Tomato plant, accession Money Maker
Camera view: bottom (45 deg); turntable rotation: 180 degrees
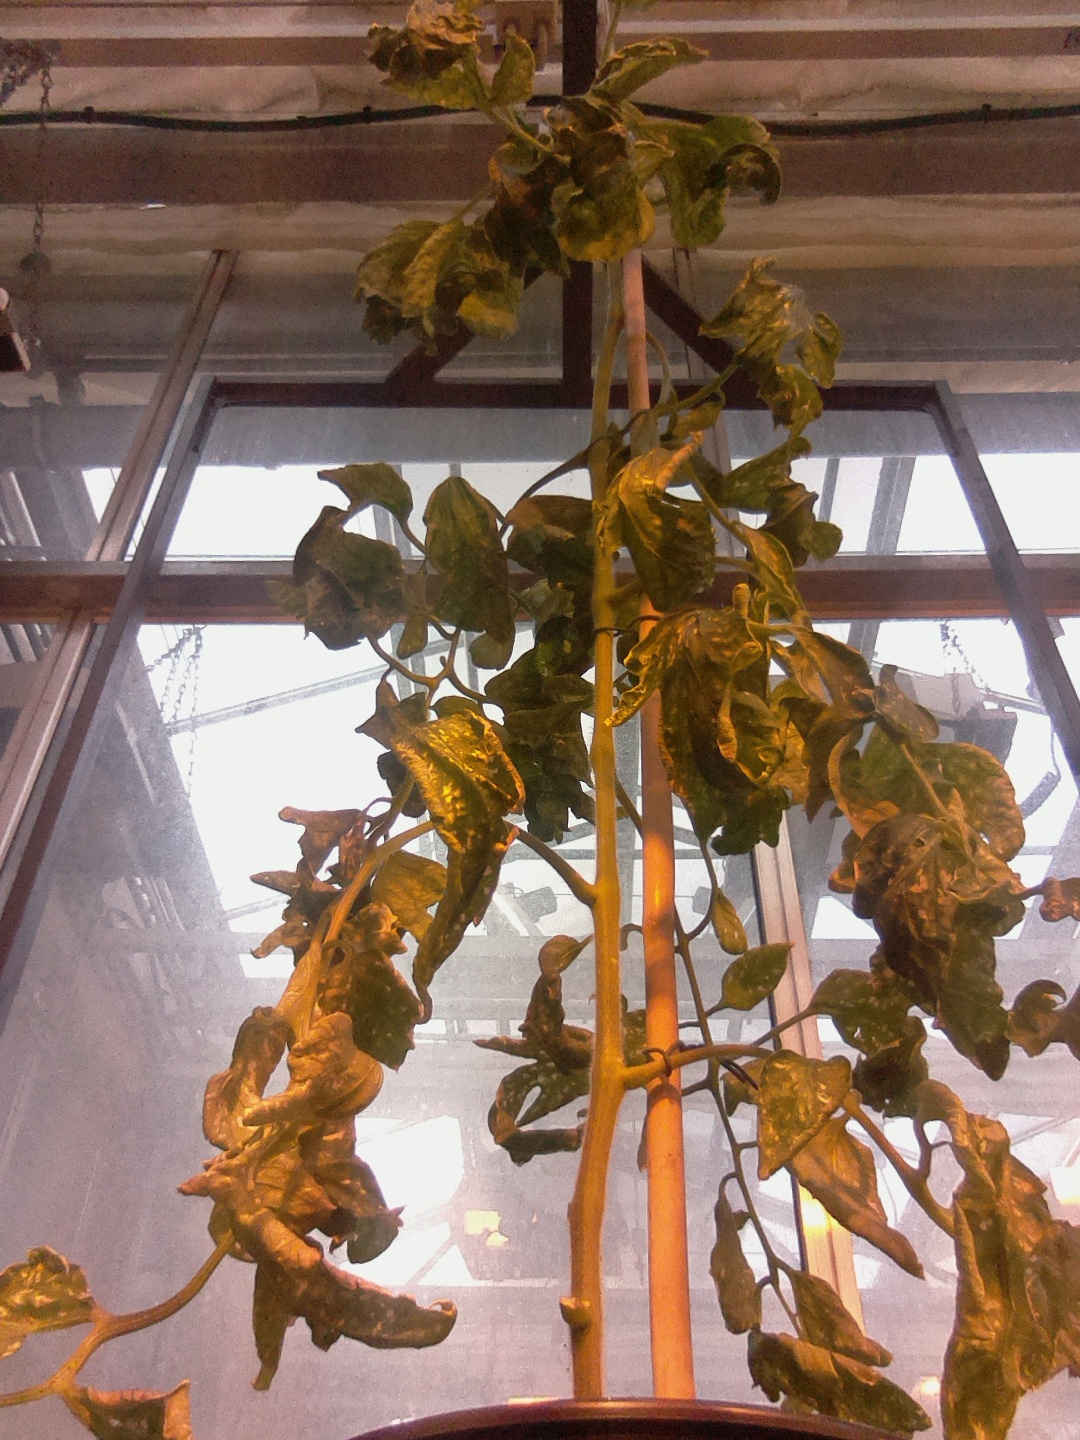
BBCH growth stage 52: 2 inflorescences visible